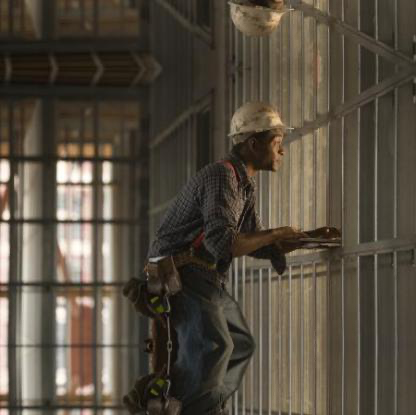
Objects in the image:
label: helmet
label: helmet